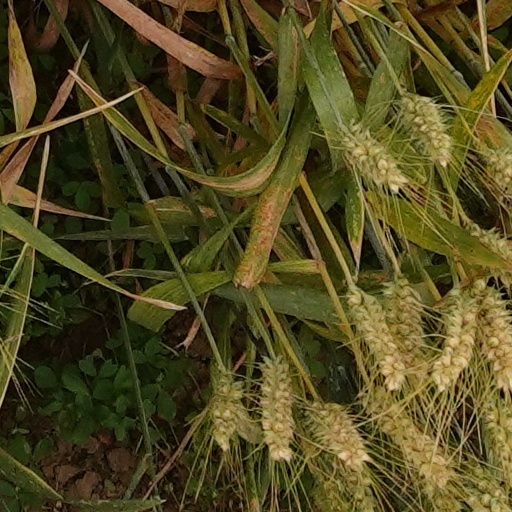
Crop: wheat